Renaissance architecture

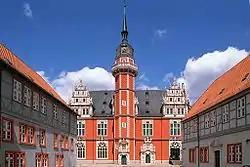
Juleum in Helmstedt, Germany (example of Weser Renaissance)

In Italy, there appears to be a seamless progression from Early Renaissance architecture through the High Renaissance and Mannerism to the Baroque style. Pevsner comments about the vestibule of the Laurentian Library that it "has often been said that the motifs of the walls show Michelangelo as the father of the Baroque".